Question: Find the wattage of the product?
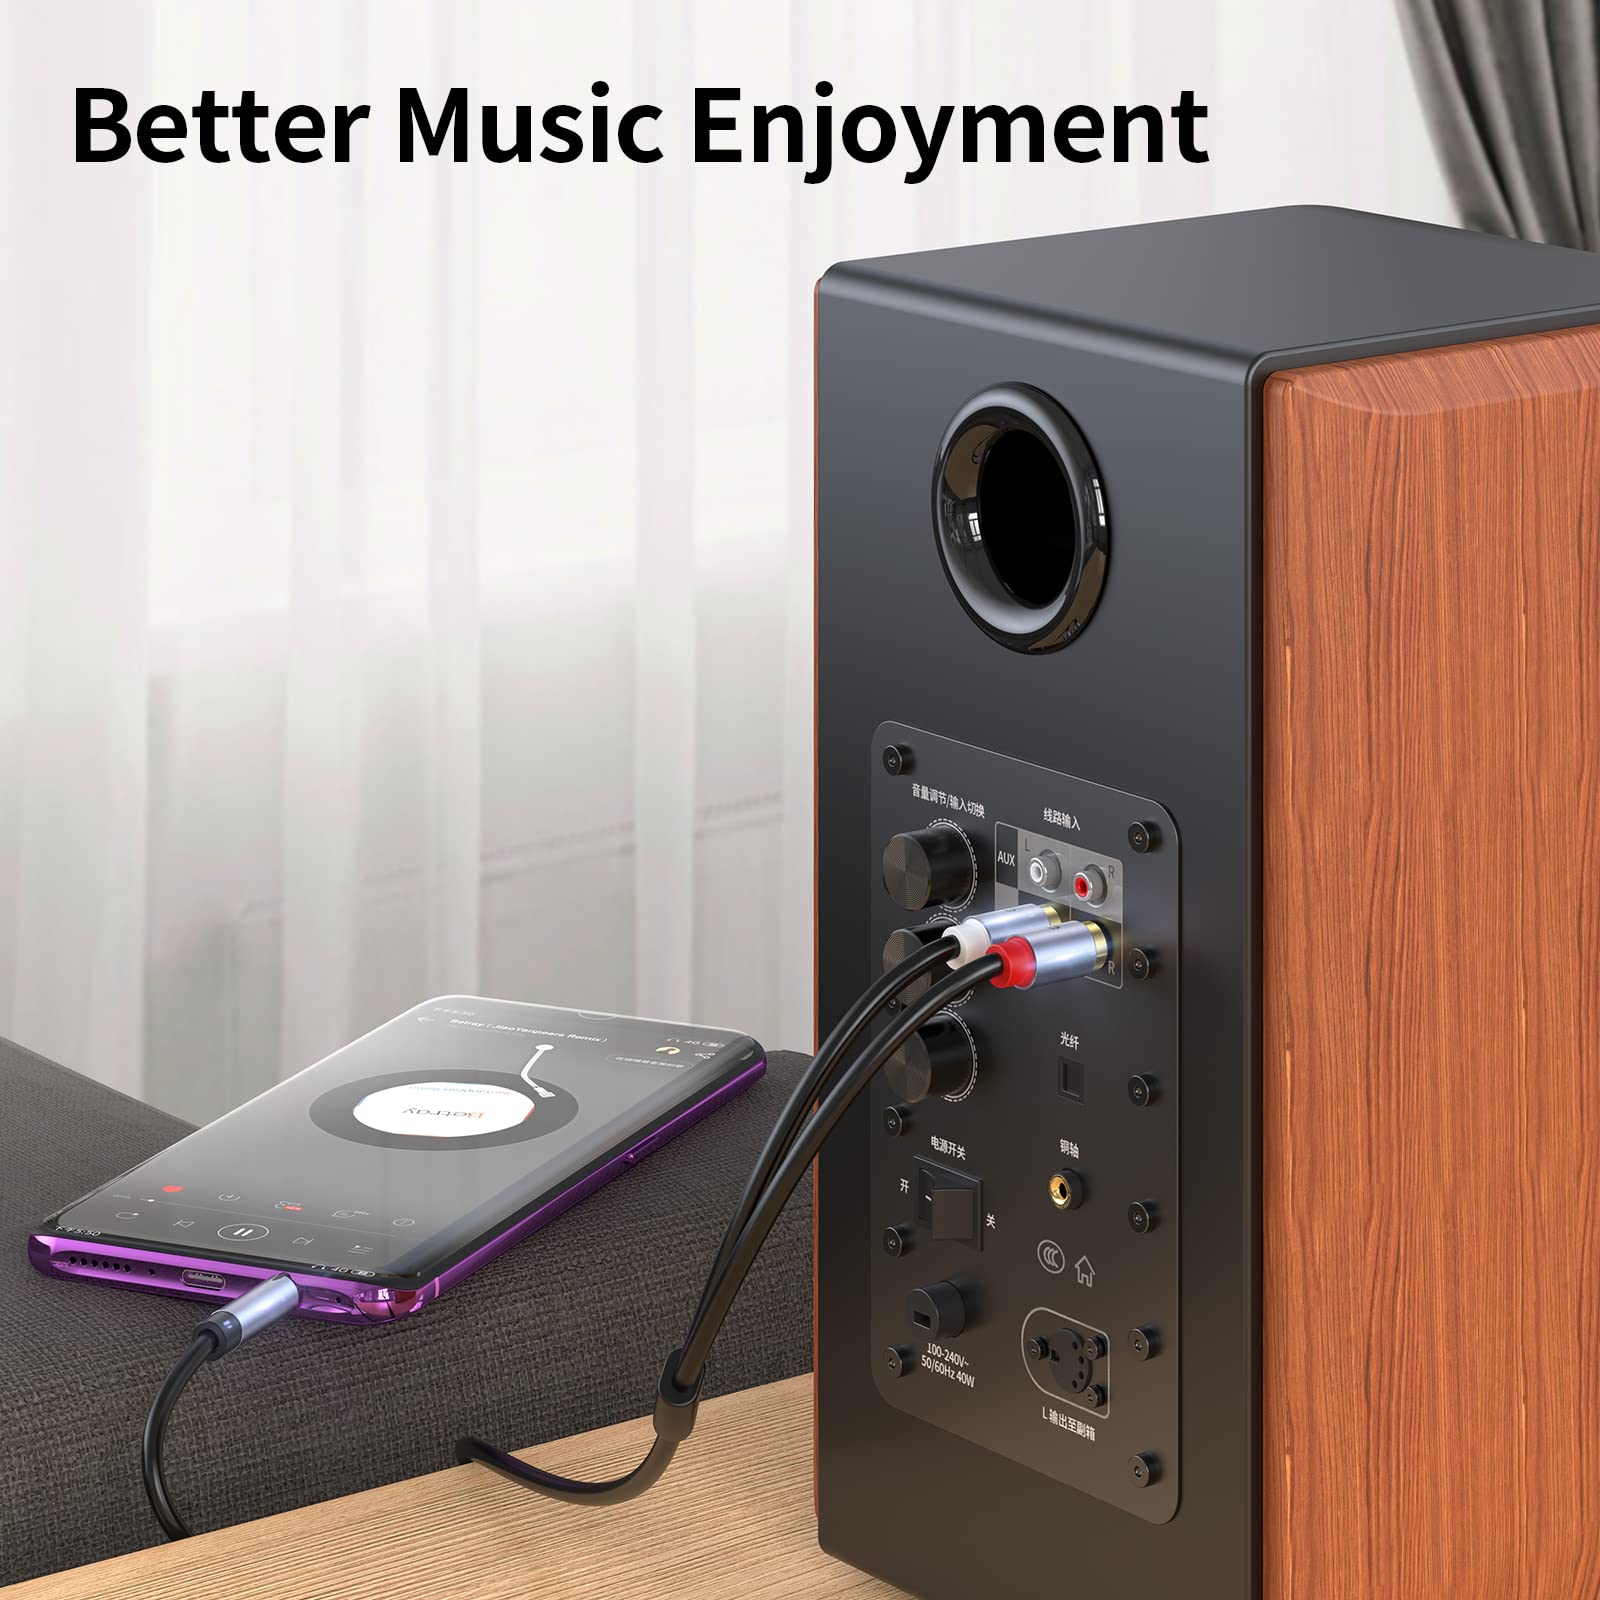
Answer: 40.0 watt